Maison Joseph-Gauvreau

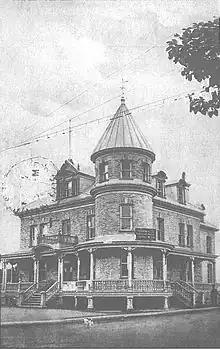
Postcard of Pharmacie Les Bains in 1909, taken by J. O. Vallée.

After completing his medical studies at Université Laval in 1896, Dr. Joseph Gauvreau returned to the Rimouski area and settled in Le Bic in 1897. After his brother, also a physician, died in 1898, he moved his medical practice to Rimouski. In 1900, he was injured in a car accident, but it seemed to have no effect other than to leave him with a few protuberances in his arm.